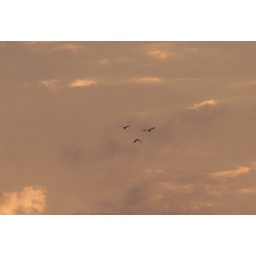
I thought these birds made a sad face in the sky